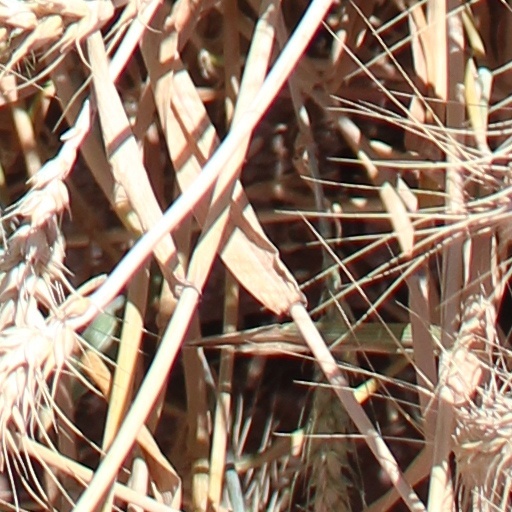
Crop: wheat